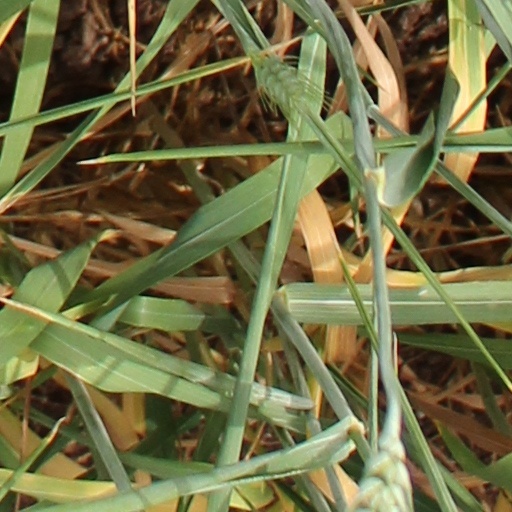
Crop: wheat